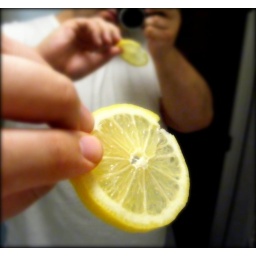
you may wonder why i'm in my underwear in my bathroom photographing a lemon slice...